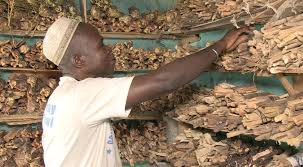
Waaw nataal bii ag góor la goo xam ne dafee solum mbaxana ak benn yére bu weex. Dafay jaay nag ay njaq ak ay garab yoo xam ne day faj. Moom moo nekk ci biir nataal bi.